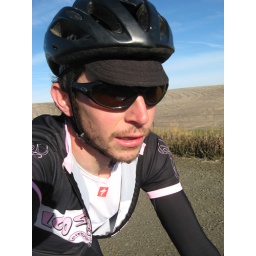
Still early in the cool early morning before the arm warmers, hat and base layer had to come off.